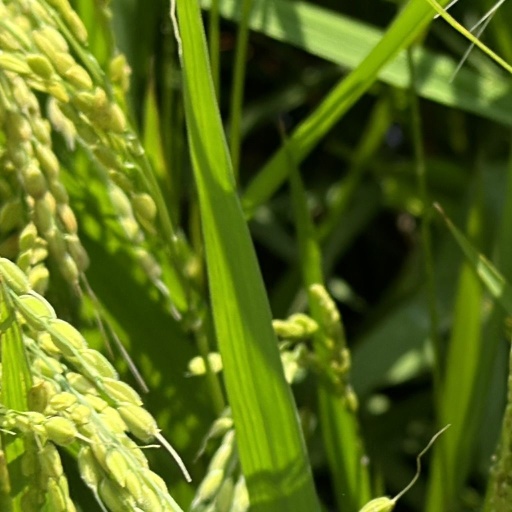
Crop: rice